Dental impression

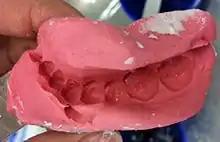
An impression body, made from alginate impression material.

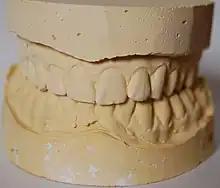
A custom dental model or plaster cast.

A dental impression is a negative imprint of hard and soft tissues in the mouth from which a positive reproduction, such as a cast or model, can be formed. It is made by placing an appropriate material in a dental impression tray which is designed to roughly fit over the dental arches. The impression material is liquid or semi-solid when first mixed and placed in the mouth. It then sets to become an elastic solid, which usually takes a few minutes depending upon the material. This leaves an imprint of a person's dentition and surrounding structures of the oral cavity.